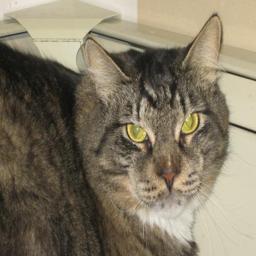
Animal: cats